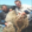
Label: flatfish